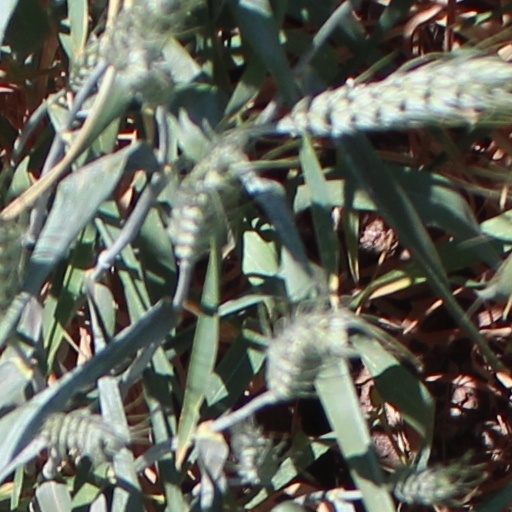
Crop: wheat